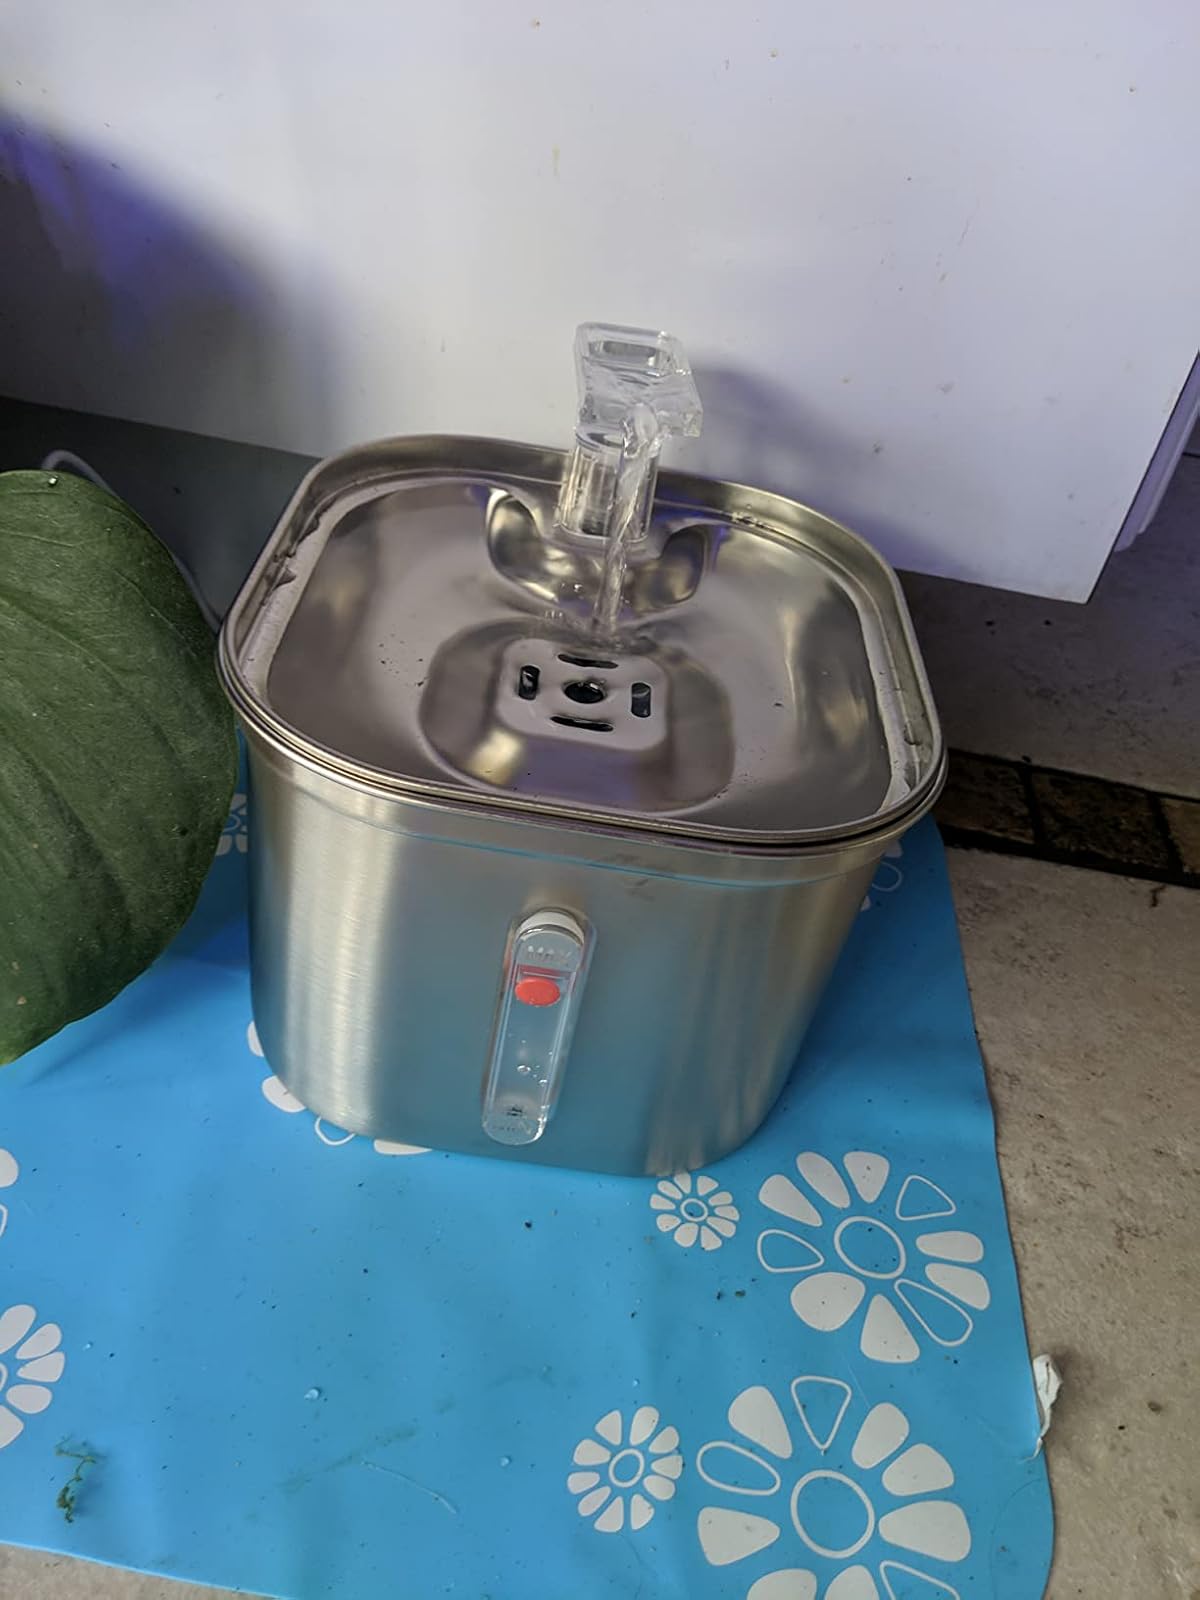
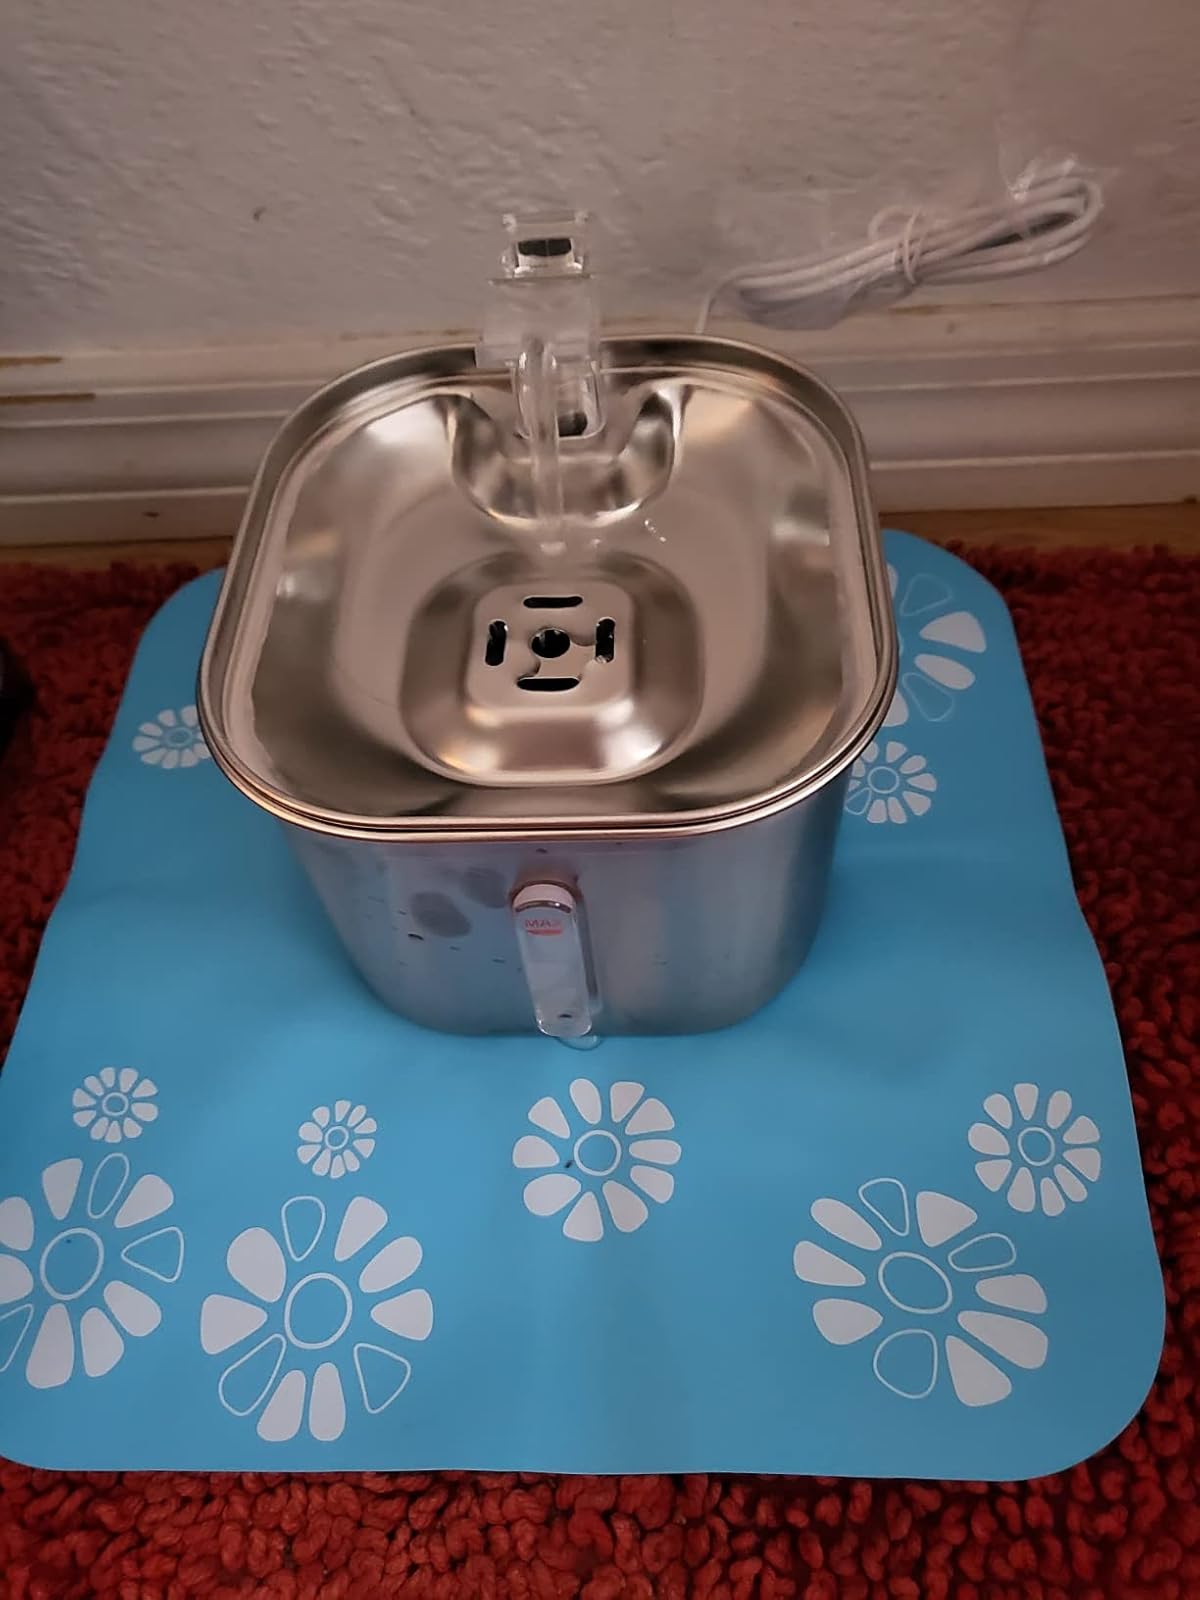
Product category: items_bowl
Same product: yes